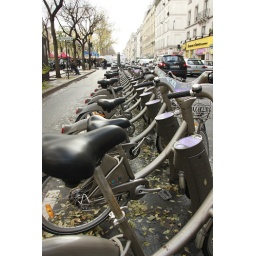
velib - MAIRIE DE PARIS; Paris' wonderful public bicycle project - bikes standing in the queue